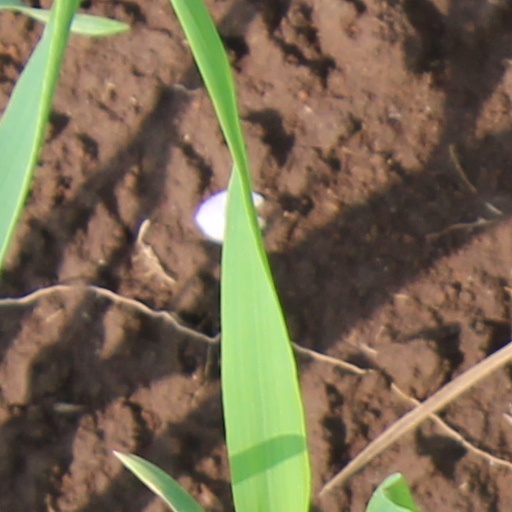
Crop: wheat